Karelia Aviation Museum

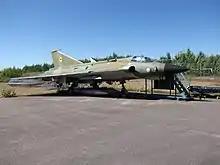
Saab 35 Draken in Karelian aviation museum

The Karelia Aviation Museum is located at Lappeenranta Airport in Lappeenranta, Finland. The museum is run by "Kaakkois-Suomen ilmailumuseoyhdistys ry". The museum has also been known as the Aviation Museum of South-Eastern Finland.